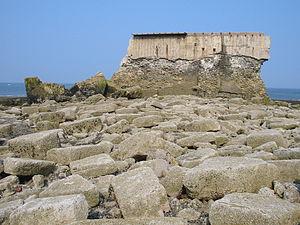
Photo personnelle (J.CAPEZ)des ruines du Fort de l'Heurt à Le Portel Plage. Libre de toute reproduction
Le Fort de l'Heurt est un fort situé près de Boulogne-sur-Mer, dans le nord de la France. Il fut élevé sur ordre de Napoléon Bonaparte sur des vestiges de l'ancien promontoire Icius du géographe Ptolémée après la rupture du traité d'Amiens par les Britanniques en mai 1803. Cette masse de rochers qui autrefois formait un îlot allant jusqu'à Equihen portait, d'après une ancienne carte britannique, le nom d’Heustrière. Ce nom serait devenu par contraction Heustre puis Heurt.